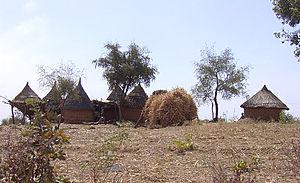
Les Mafa ou quelquefois Matakam sont une population d'Afrique centrale, surtout présente à l'extrême nord du Cameroun, également au Nigeria.
Un saré ou anciennement sarret est une forme architecturale traditionnelle fréquente au nord du Cameroun et dans les pays frontaliers de l'Afrique de l'Ouest, destinée à l'habitat d'une cellule familiale et formant généralement un enclos, selon son étymologie foulfouldé. Il regroupe plusieurs cases à usage individuel ou d'entreposage, communiquant entre elles pour la plupart. L'enclos est délimité par ces cases et par un mur en pisé ou une barrière de paille tressée appelée seko chez les peuls. L'usage du mot s'est étendu à toutes les formes d'habitat similaire non peules, du saré des Massa à celui des Mafa. 18 % des Camerounais logent dans cette forme d'habitat.